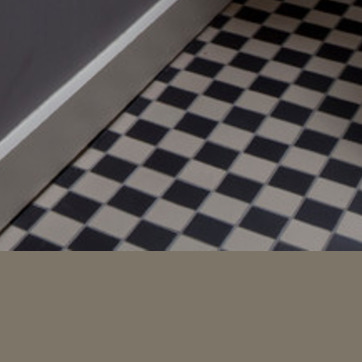
Material: tile